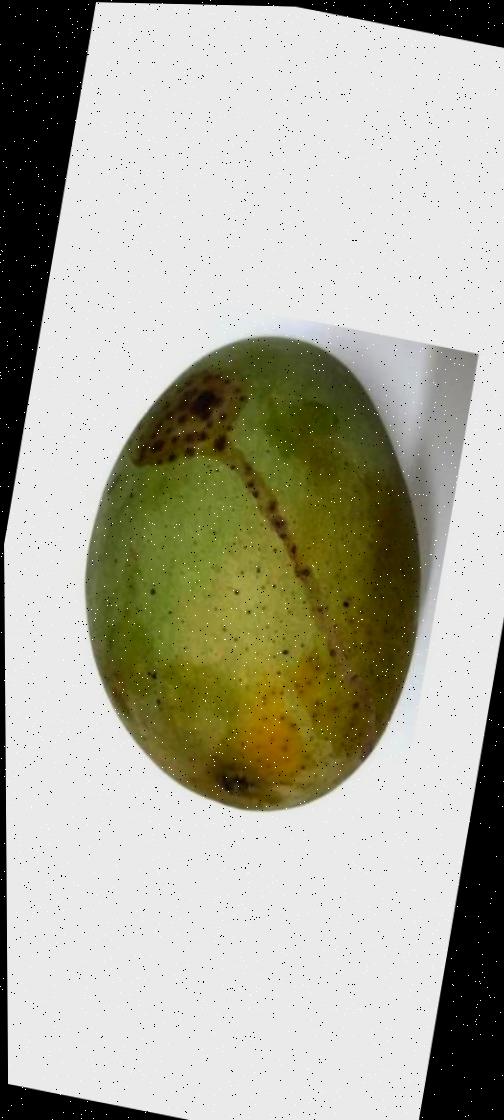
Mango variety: Fazli Shurmai